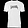
Label: T - shirt / top